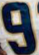
Number: 9